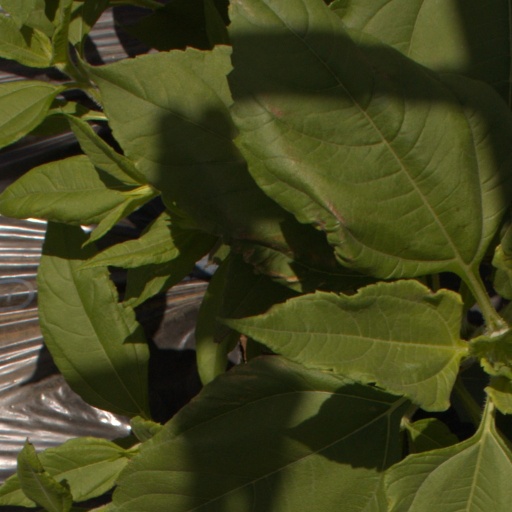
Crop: Jerusalem artichoke